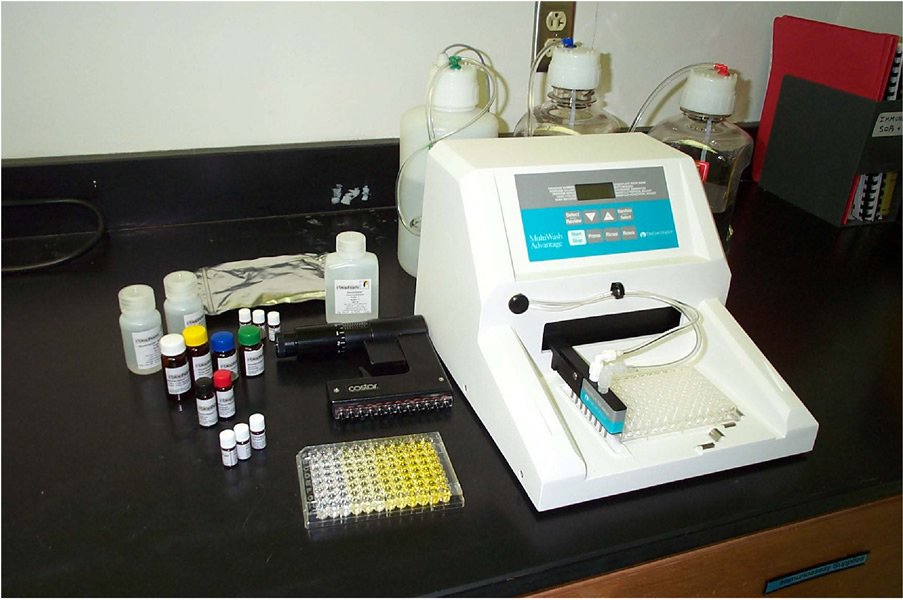
The equipment and reagents used in an Enzyme-linked Immunosorbent Assay (ELISA), a precursor of protein chips. This picture is from a government site: Direct link: [URL] Contextual link: [URL]
Specialty: biochemistry